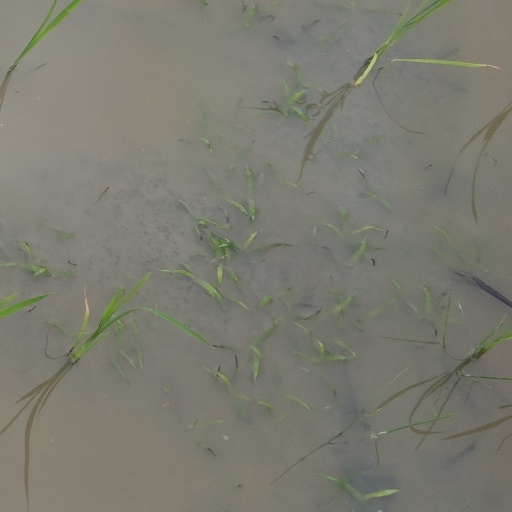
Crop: rice